Statue of Subhas Chandra Bose

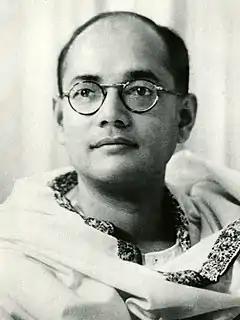
Subhas Chandra Bose 1930s

Subhas Chandra Bose was an Indian nationalist who served as a 2nd leader of Indian National Army and head of the Provisional Government of Free India. First, joined the National Congress and was elected twice as president, he later forming the All India Forward Bloc. In 1941, Subhash Chandra Bose was put under house arrest by the British government. During this time the CID kept his house under surveillance. However, he managed to escape to Germany via Afghanistan and the Soviet Union. Later he arrived in Singapore from Germany. In 1943, Subhash Chandra Bose revived the idea of forming an army for independence. At a meeting held in Singapore in July, Rasbihari Bose handed over control of the Indian Independence League to Subhash Chandra Bose. Subhash Chandra Bose was able to reorganize the army and mobilize widespread support among the Indian diaspora in Southeast Asia.